Elisabeth Krey-Lange

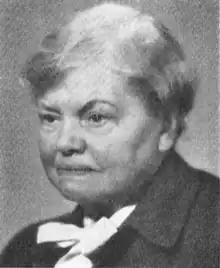
Elisabeth Krey-Lange

Elisabeth Johanna Lovisa Krey-Lange (1878–1965) was a Swedish journalist and women's rights activist. As a journalist, she contributed to the newspapers "Stockholms Dagblad" and "Svenska Dagbladet" and to the women's periodical "Idun". Krey-Lange took a special interest in the woman's movement. She was a member of the Swedish Association for Women's Suffrage (LKPR) and the first editor the organization's journal "Rösträtt för kvinnor". In 1911, she was a reporter at the Sixth Conference of the International Woman Suffrage Alliance in Stockholm. Some reports indicate she was one the Swedish delegates at the 1915 International Congress of Women in the Hague. After the end of World War I, Krey-Lange was an active member of Save the Children, attending a 1920 meeting in Geneva and participating in the distribution of food and clothing in Vienna. In the 1930s, she was international press ombudsman for the Women's International League for Peace and Freedom.